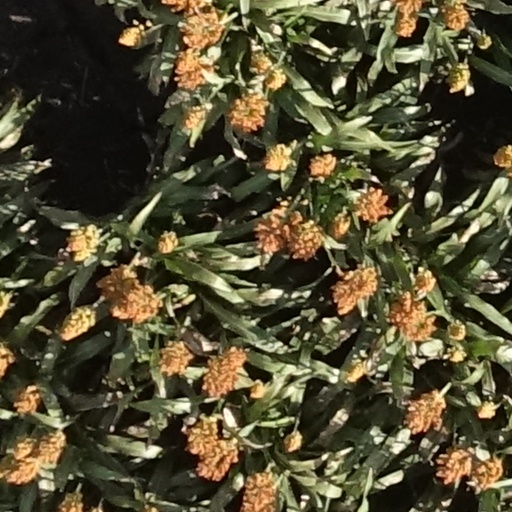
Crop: sorghum